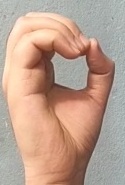
ASL sign: O